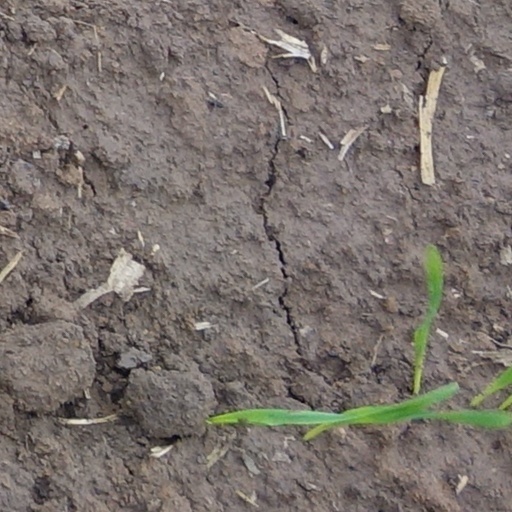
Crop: wheat